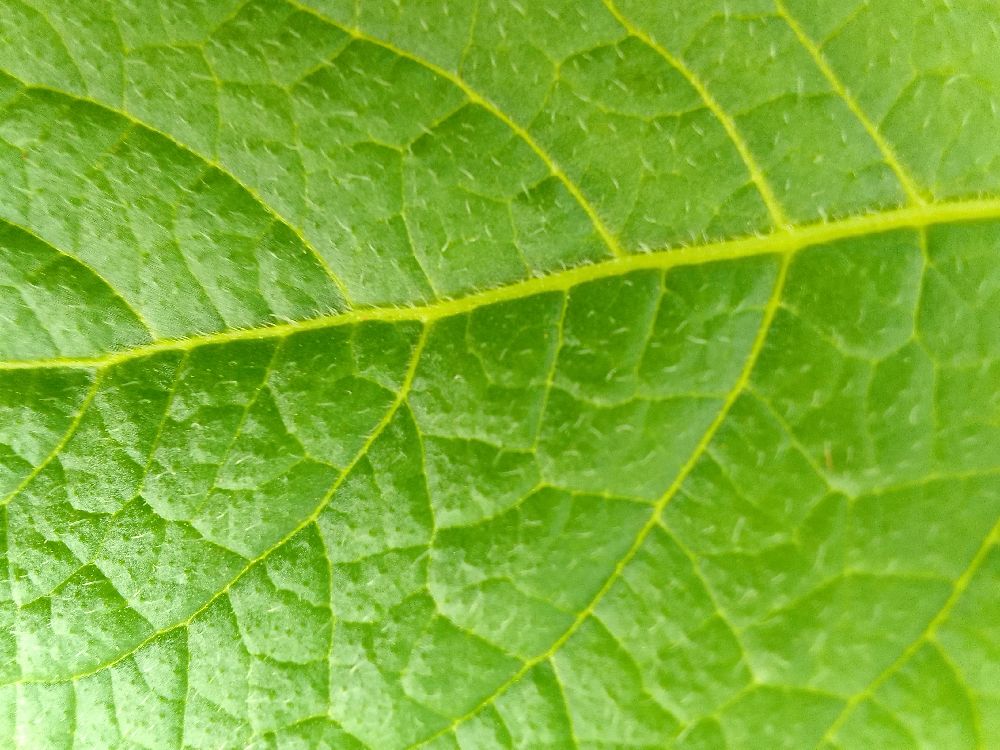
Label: Healthy